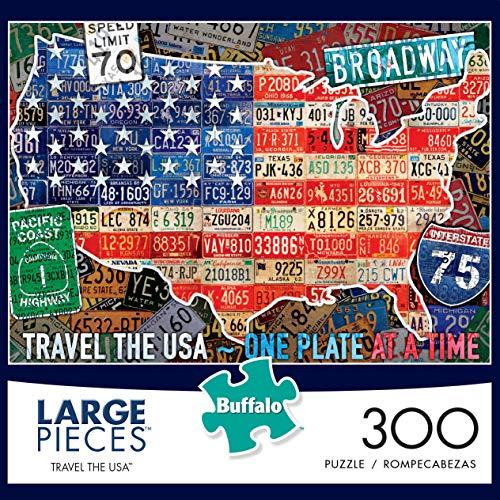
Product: Buffalo Games - Travel The USA - 300 Large Piece Jigsaw Puzzle
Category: Toys & Games | Puzzles | Jigsaw Puzzles
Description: Great Condition.
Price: $11.99
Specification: ProductDimensions:1.8x7.9x7.9inches|ItemWeight:3.52ounces|ShippingWeight:13.1ounces(Viewshippingratesandpolicies)|ASIN:B07G99J1S7|Itemmodelnumber:2543|Manufacturerrecommendedage:14yearsandup